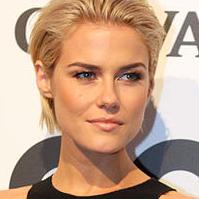
Age: 26